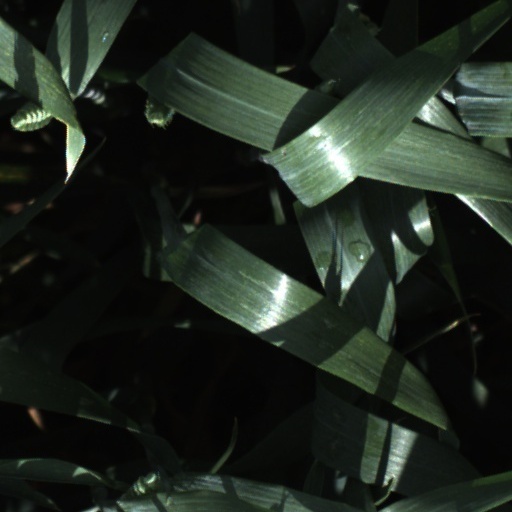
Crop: wheat